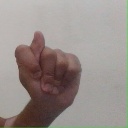
अक्षर: ट